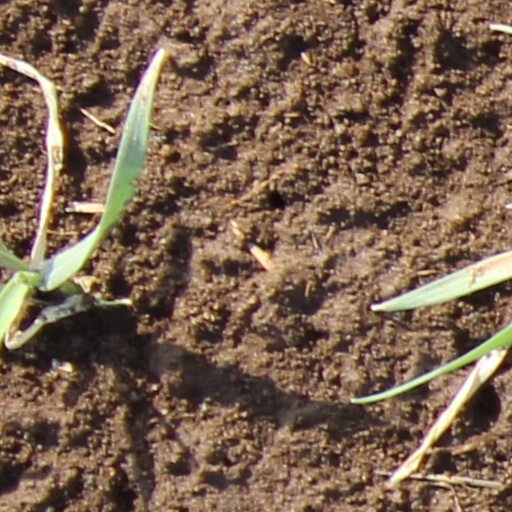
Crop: wheat